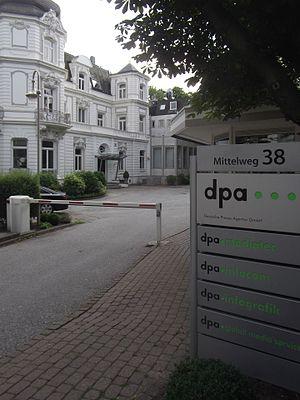
La Deutsche Presse-Agentur est la principale agence de presse de langue allemande, mais elle diffuse dans trois autres langues. Son réseau mondial en fait presque une Agence de presse mondiale et généraliste.